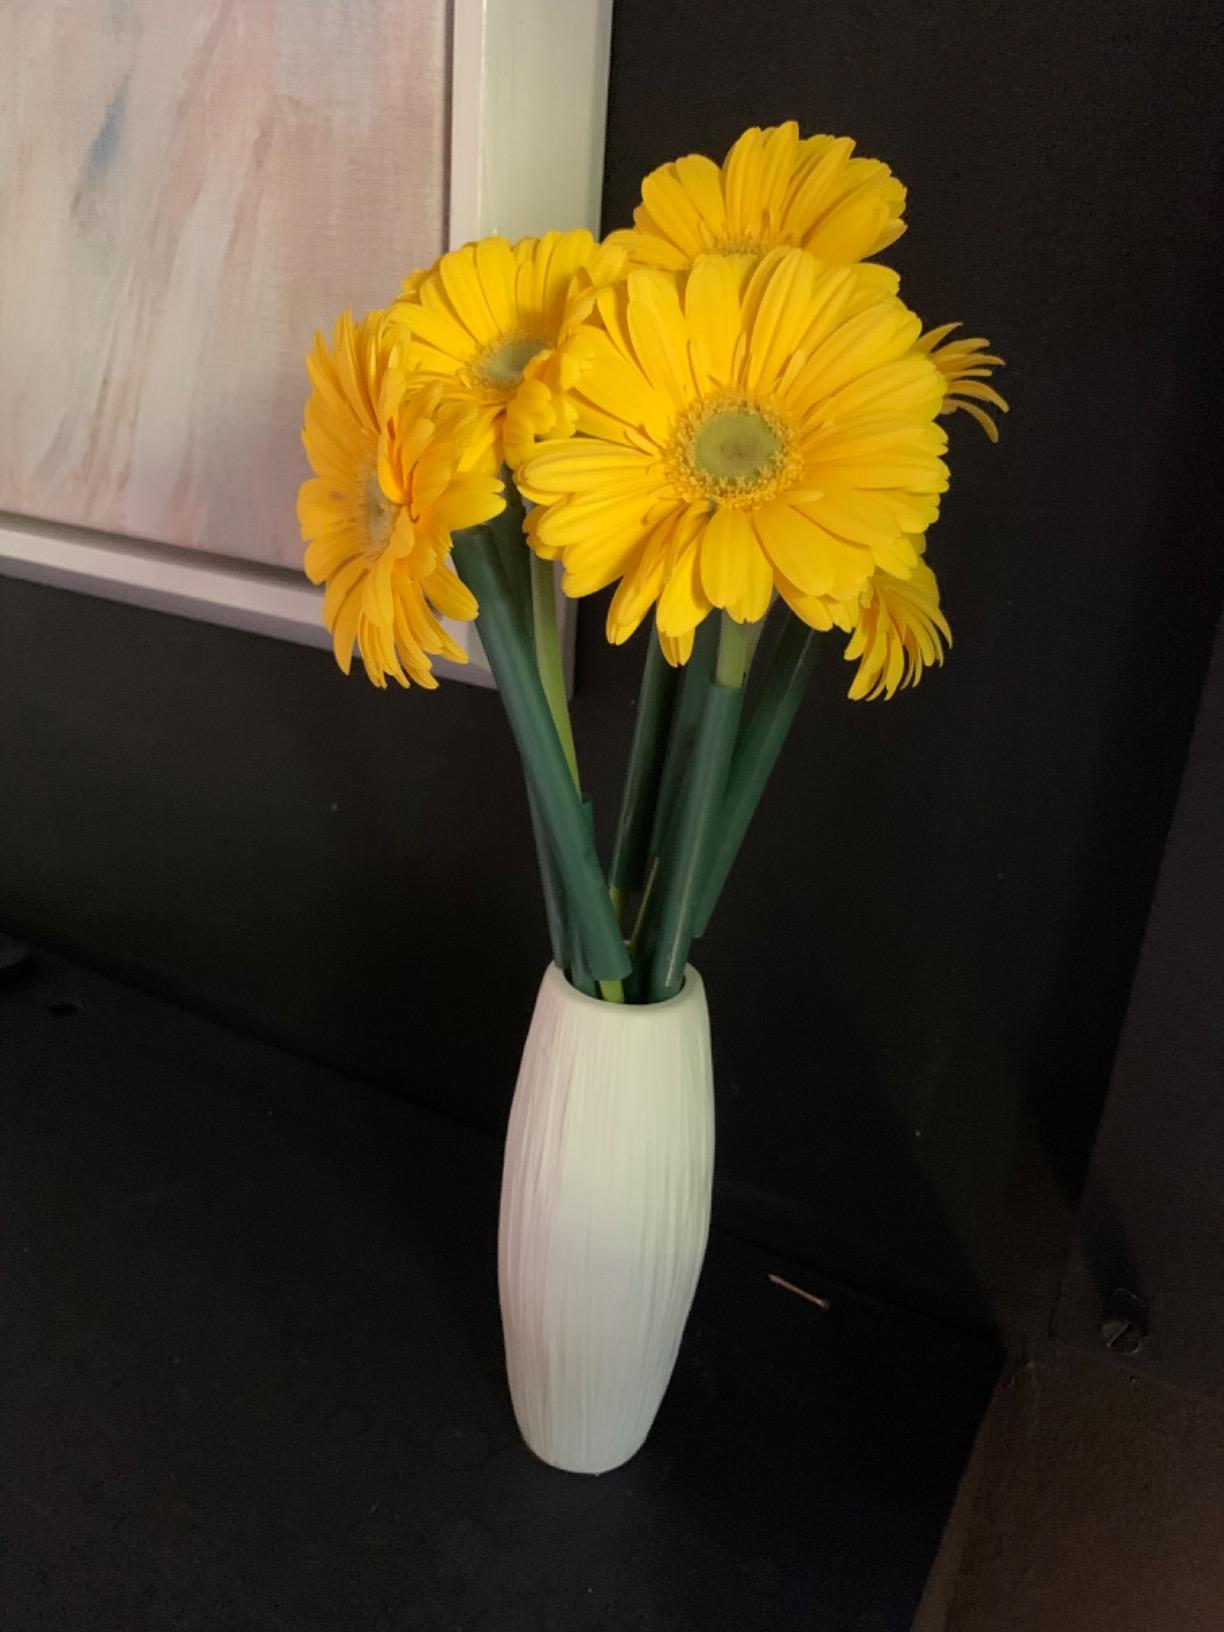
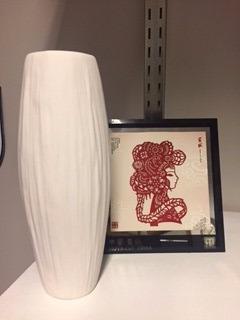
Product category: vase
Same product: yes